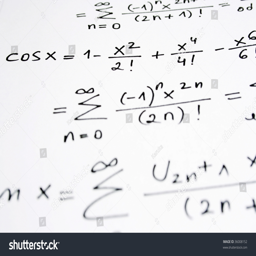
trigonometry formula on a sheet of paper